Tanja Hüberli

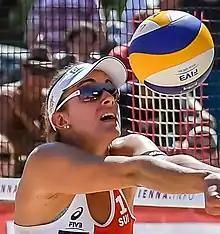
Hüberli in 2017

Tanja Hüberli (born 27 August 1992) is a Swiss beach volleyball player. She competed in the 2020 Summer Olympics representing Switzerland with her partner Nina Betschart. They finished ninth overall. They again competed in the 2024 Summer Olympics.